James Allan (Queensland politician)

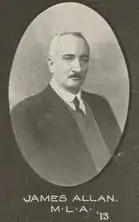

James Allan (20 December 1856 – 26 January 1938) was a draper and a member of the Queensland Legislative Assembly.